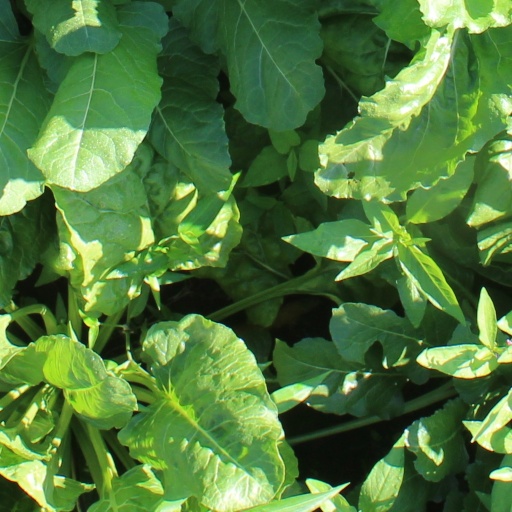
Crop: sugar beet